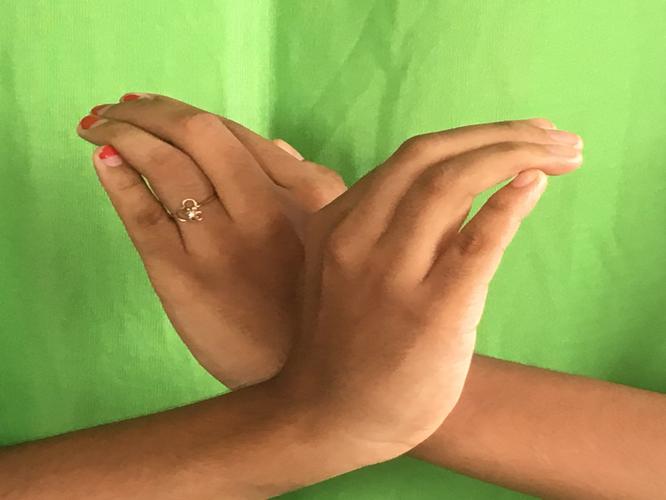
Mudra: Nagabandha
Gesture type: double_hand